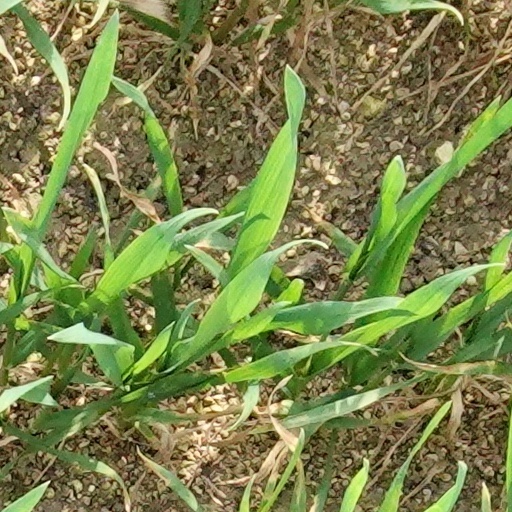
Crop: wheat